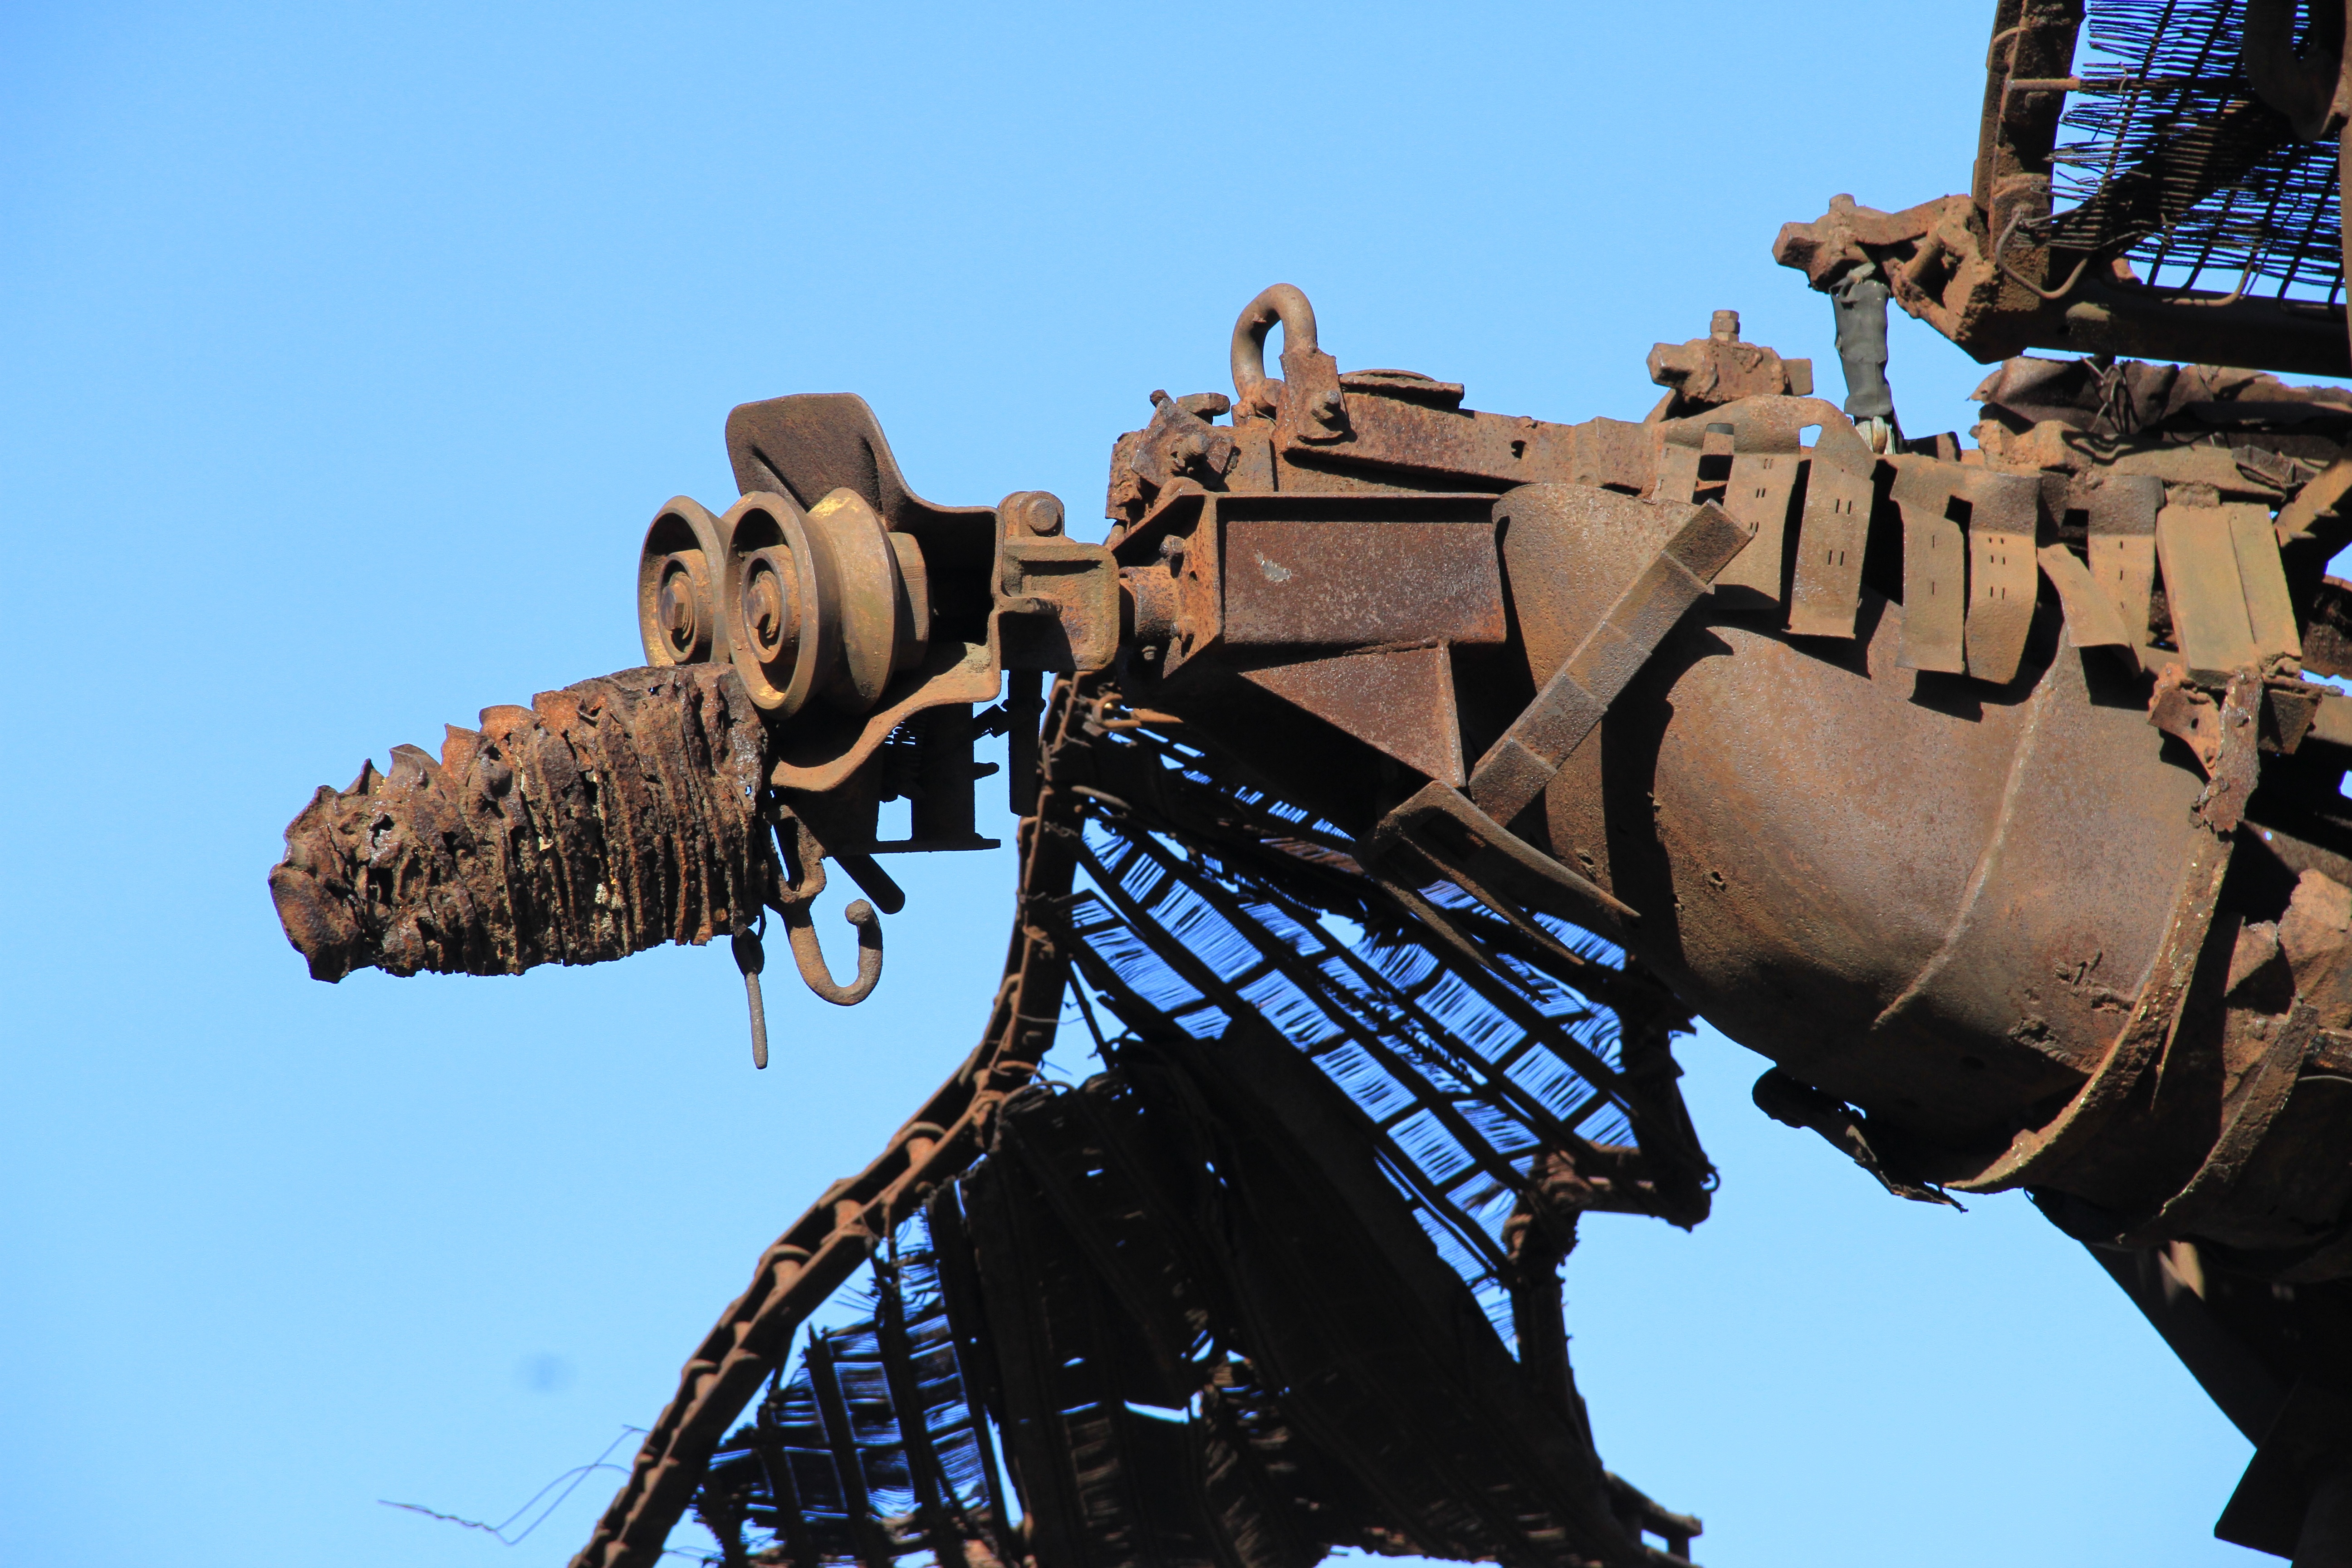
bird, rust, vehicle, sculpture, dragon, cologne, iron, image, work of art, construction equipment